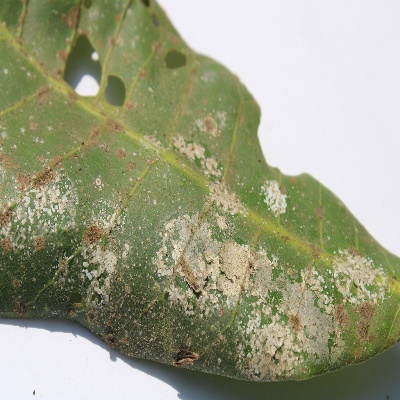
Crop: Cashew
Condition: red rust